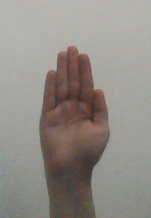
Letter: seen